Grandstand (US Open)

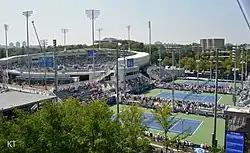
Grandstand (left) and Courts 6, 5 & 4 at the 2018 US Open

Grandstand is a tennis stadium situated in the USTA Billie Jean King National Tennis Center at Flushing Meadows–Corona Park in Queens, New York City. The stadium which has a capacity to seat 8,125 people, is owned by the United States Tennis Association. The court is the third largest at the national tennis center, after the Arthur Ashe and Louis Armstrong Stadiums. Built to host the US Open, Grandstand was constructed as part of a redesign of the national tennis center and is the first Leadership in Energy and Environmental Design tennis stadium in the world. The stadium designed by Rossetti Architects and constructed by AECOM is named after a 1978 stadium of the same name.